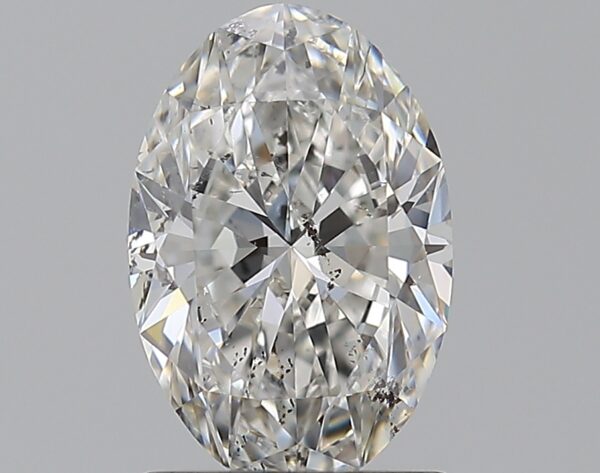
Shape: oval
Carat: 1.21
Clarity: SI1
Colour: G
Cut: EX
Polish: EX
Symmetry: EX
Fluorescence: F
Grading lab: GIA
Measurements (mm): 8.73 x 5.81 x 3.61